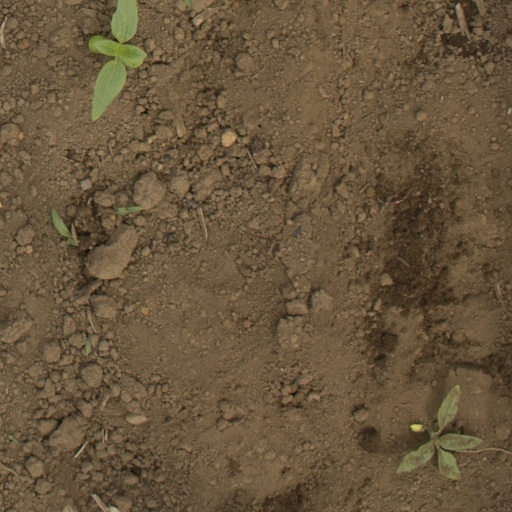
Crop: Jerusalem artichoke